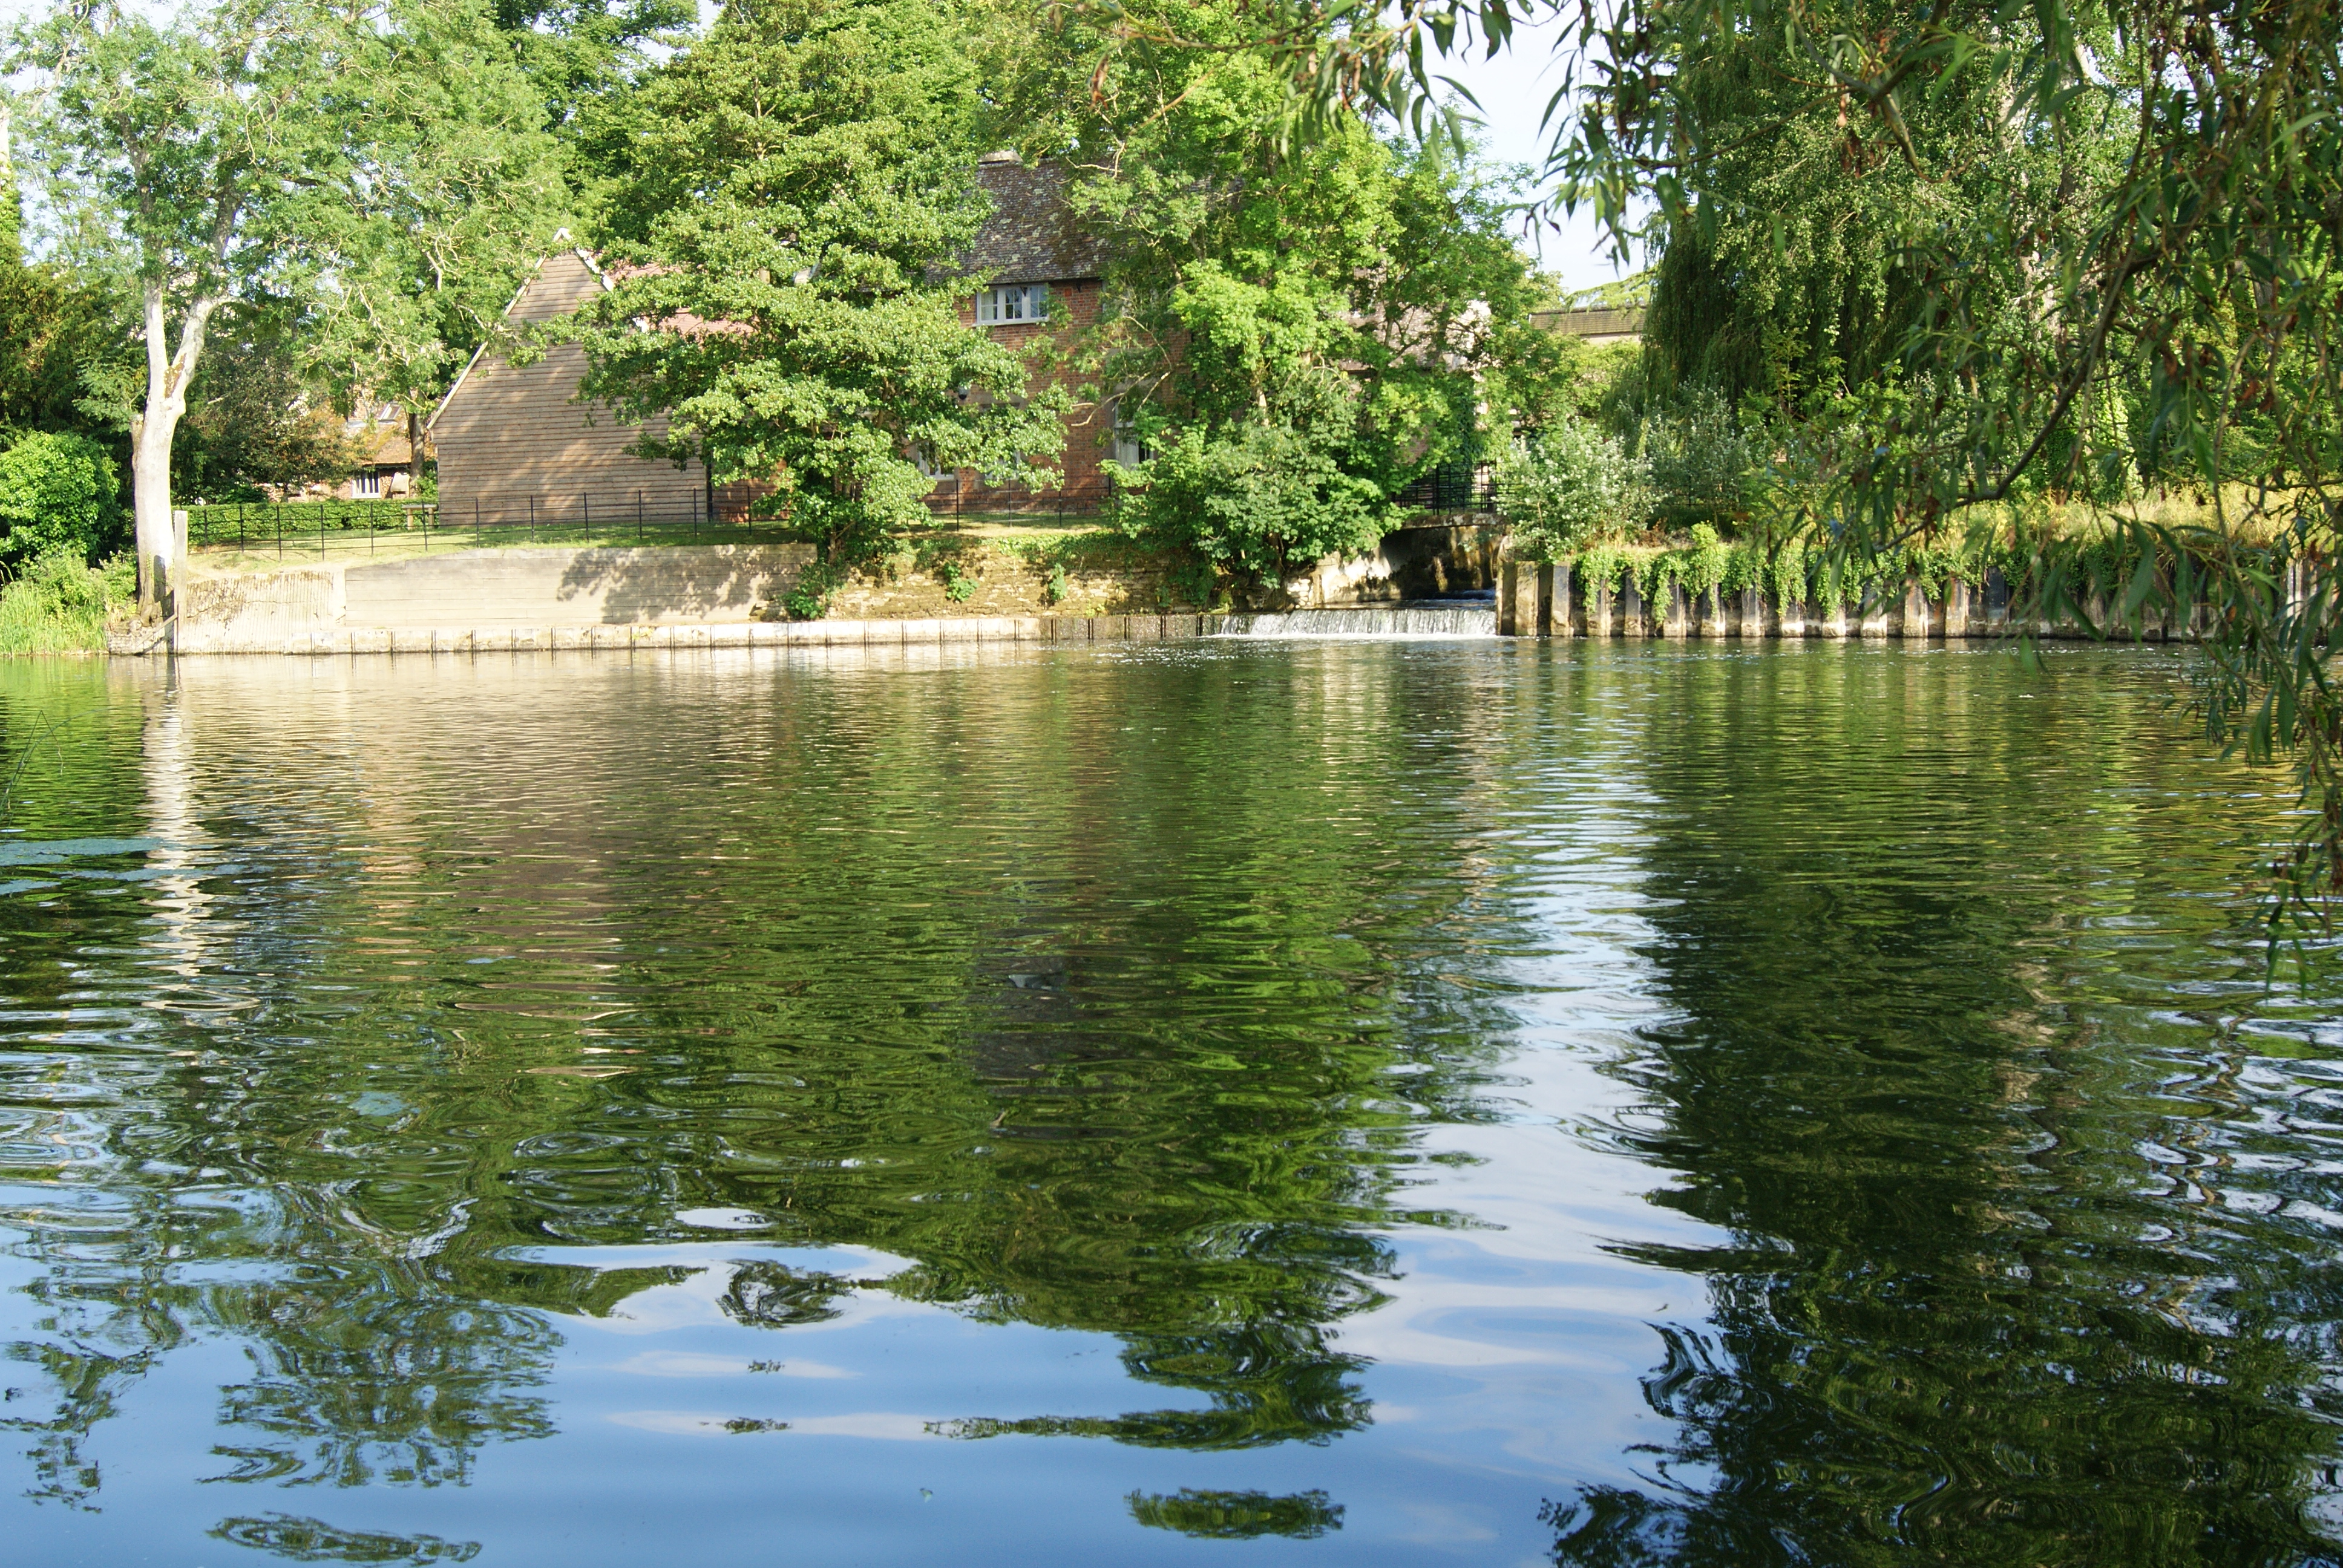
tree, swamp, lake, river, pond, reflection, reservoir, waterway, body of water, wetland, watercourse, nature reserve, fish pond, bayou, riparian forest